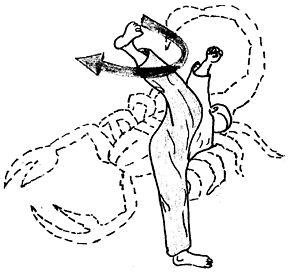
L'art martial du scorpion imite le scorpion : Coriace, petit, avec une queue redoutablement mortelle.
Le bando est un système de self-défense à mains nues fondé sur l'utilisation du comportement animal.
Le coup de pied crocheté, en anglais hook kick, est un coup de type circulaire inversée dans un plan horizontal ou oblique. Dans certaines disciplines de sport de combat de percussion on le nomme « coup de pied en revers ». Il est généralement frappé avec la partie arrière du talon.